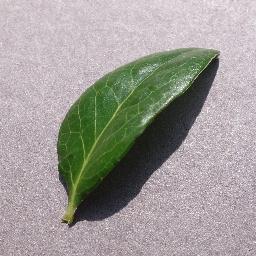
Label: Blueberry___healthy